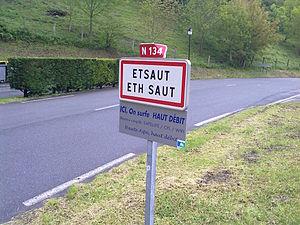
Etsaut, France
Le département des Pyrénées-Atlantiques est un département français situé à l'extrême sud-ouest du territoire de la France métropolitaine, dans la région Nouvelle-Aquitaine. Il tire son nom de la chaîne montagneuse qui le traverse au sud et de l'océan qui le borde à l'ouest. Il est subdivisé en trois arrondissements et sa préfecture est la ville de Pau. L'Insee et la Poste lui attribuent le code 64.
Etsaut est une commune française, située en Béarn, dans le département des Pyrénées-Atlantiques en région Nouvelle-Aquitaine.